Patriottentijd

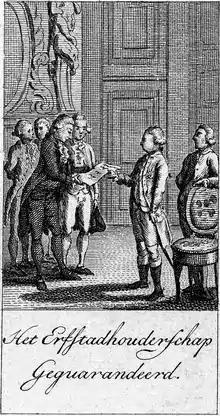
Presentation of the Act of Guarantee by a delegation of the States General to William V on 10 July 1788 at Huis ten Bosch

More than 40,000 Patriots (including women and children) fled abroad to Antwerp and Brussels in the Austrian Netherlands, and from there to towns in French Flanders (in those days still Flemish speaking), like Saint-Omer and Dunkirk, where they were hospitably received by the French government, at the request of Van der Capellen tot den Marsch, who wrote a memorandum to King Louis XVI asking for financial support of the refugees. The king provided funding for the financial relief, which was administered by the Frisian Patriots Court Lambertus van Beyma as Commissioner, and Johan Valckenaer, as his secretary. They represented the "democrat" and "aristocrat" wings of the Frisian Patriots, respectively, however, and soon fell out over the disbursements. This led to a schism in the Patriot community in France. The followers of Valckenaer eventually came out on top, as they won the support of the French comptroller-general , who was enraged by Beyma's venality. The two factions, "Valckenisten" and "Beymanisten" split, and formed competing clubs that became embroiled in internal French politics during the French Revolution. Valckenaer became involved in the Batavian Legion that fell afoul of the Jacobins, who distrusted foreigners. But eventually the Dutch Patriots got back in the good graces of the French government after the Thermidorian Reaction and Dutch volunteers formed part of the French army that invaded the Dutch Republic in late 1794. Daendels and Jan Willem de Winter even became .